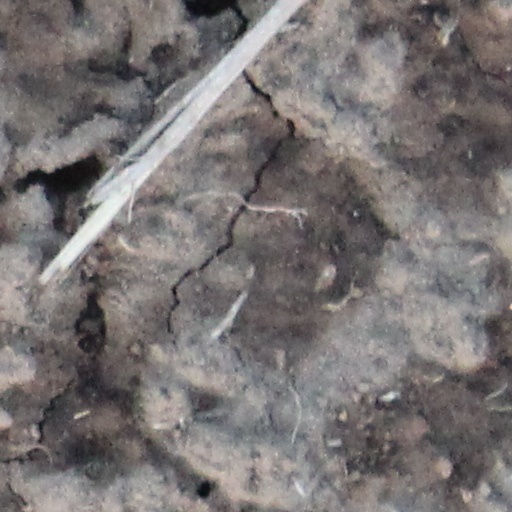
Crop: wheat